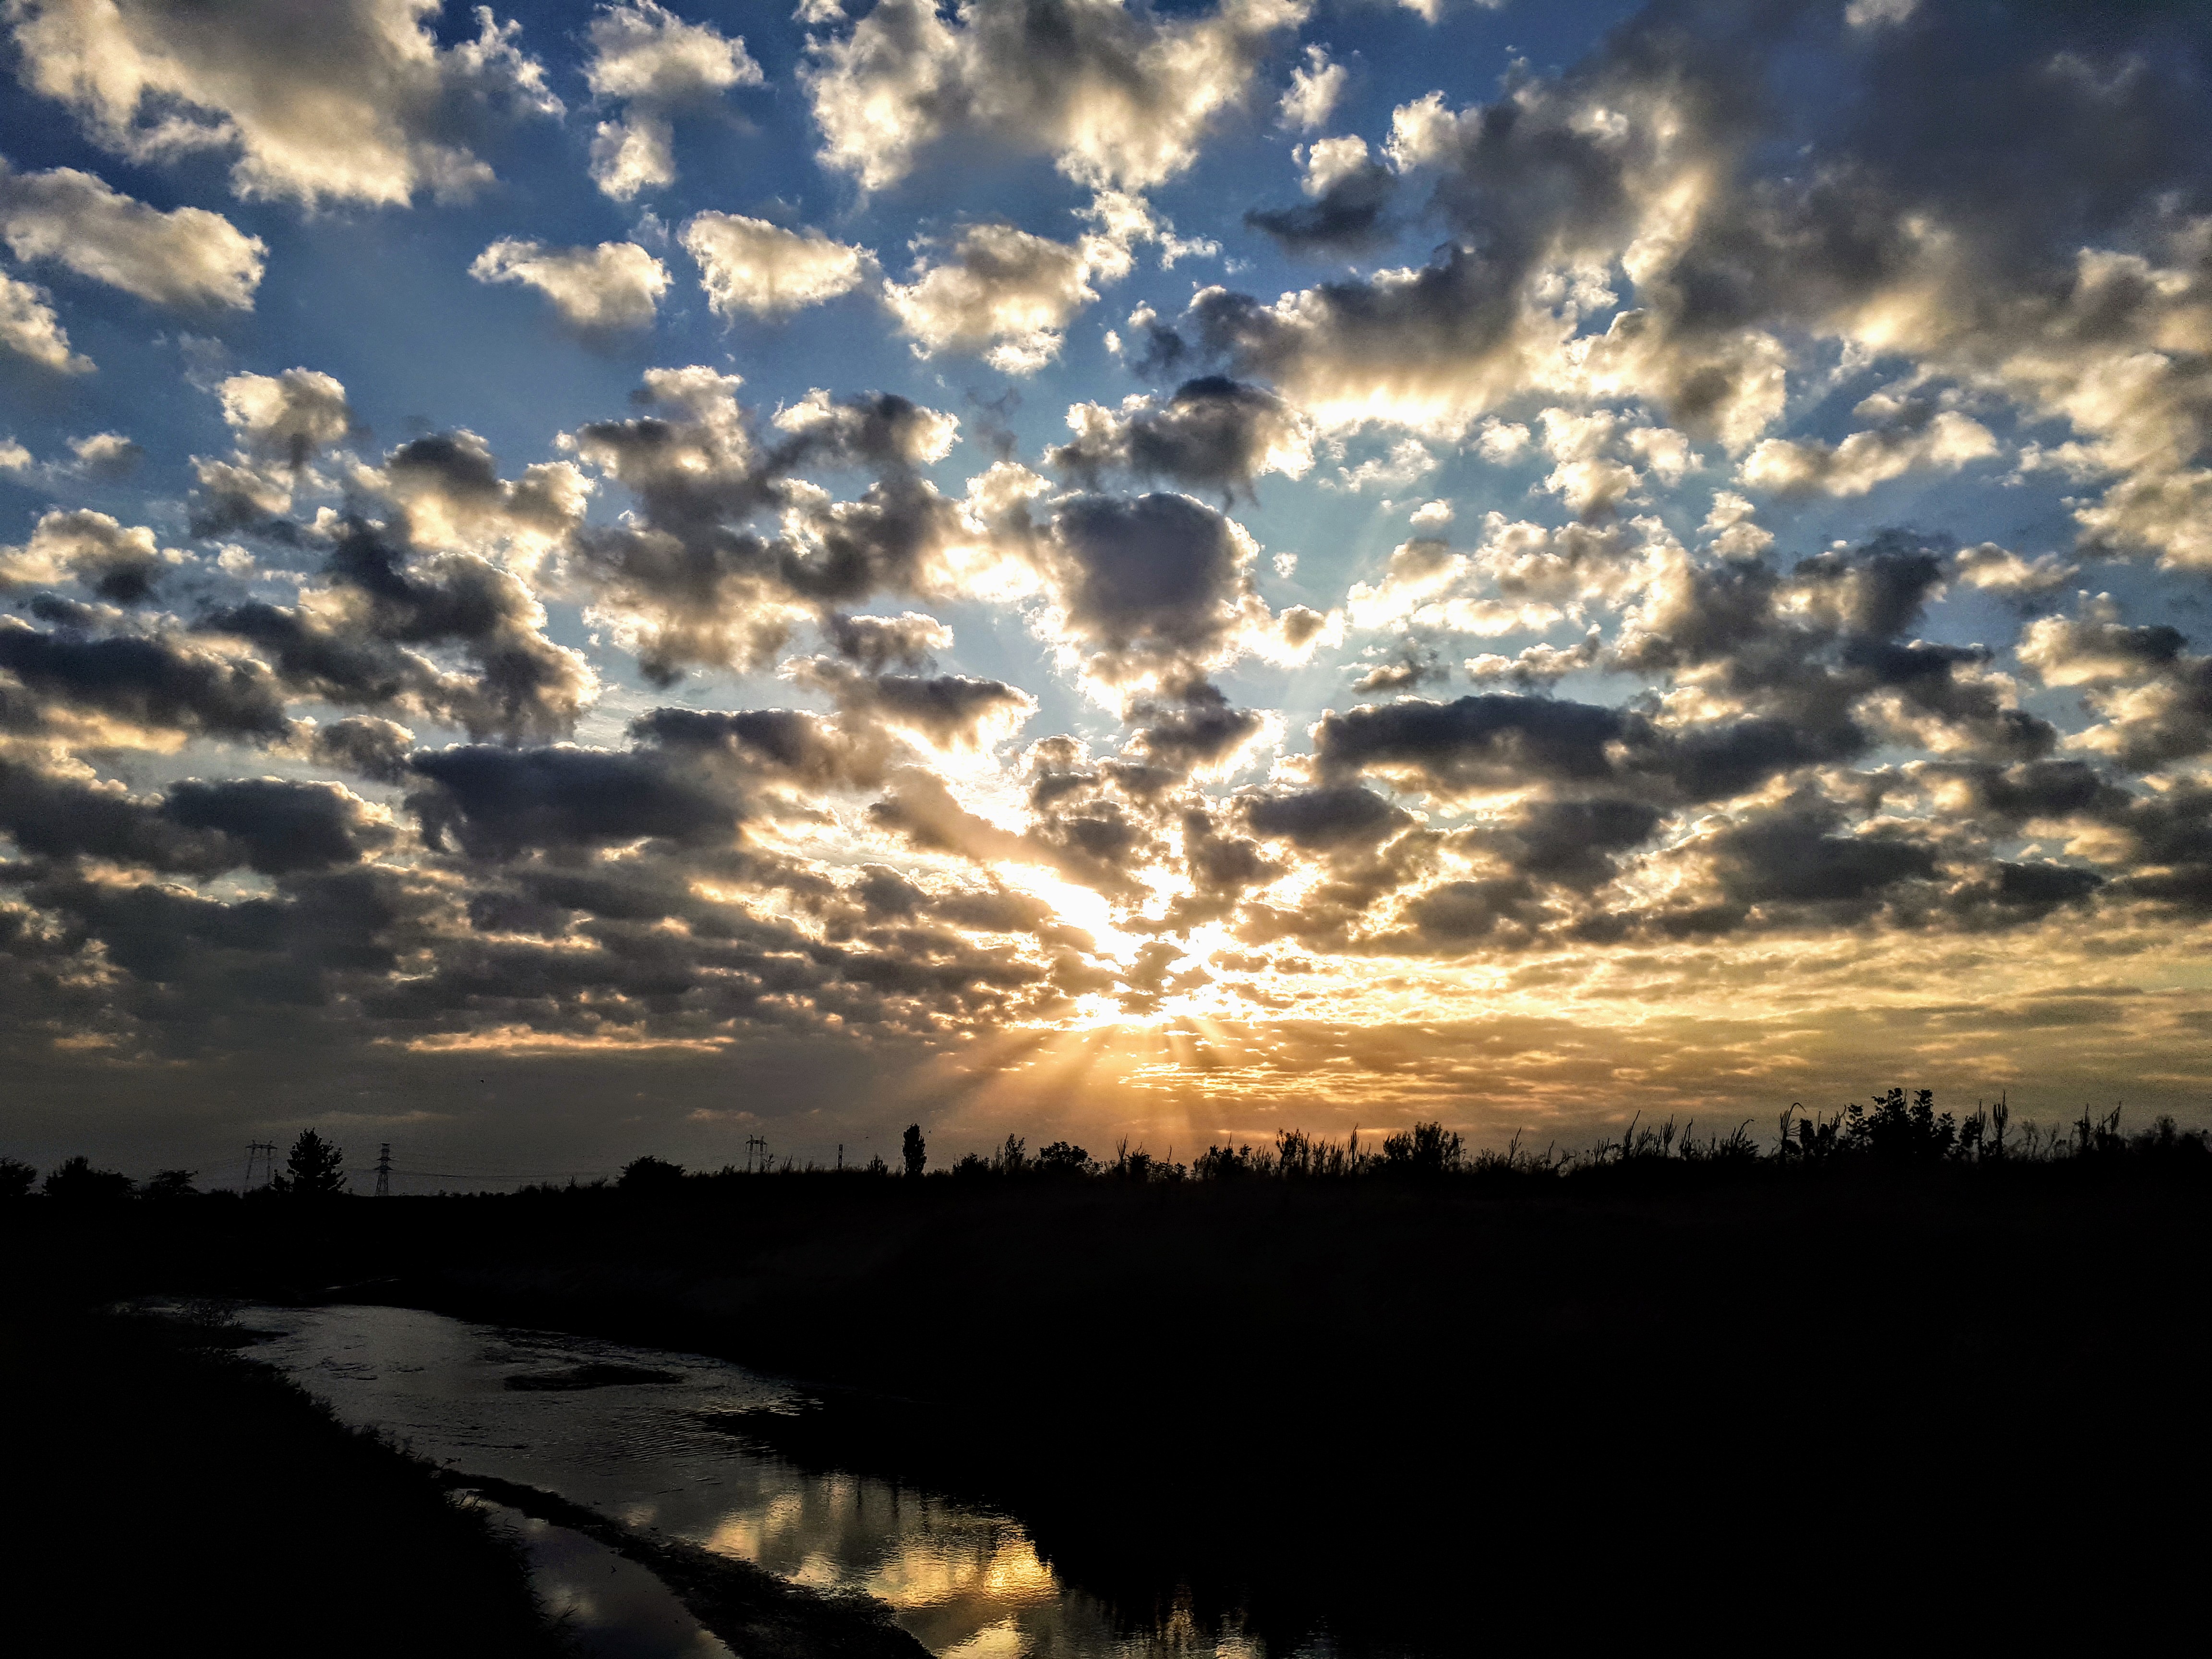
natural, sky, cloud, water, sunset, natural landscape, horizon, afterglow, evening, sunrise, morning, daytime, sun, sunlight, waterway, reflection, tree, atmosphere, river, water resources, dusk, calm, cumulus, bank, meteorological phenomenon, lake, landscape, mountain, dawn, ocean, sea, astronomical object, night, reservoir, world